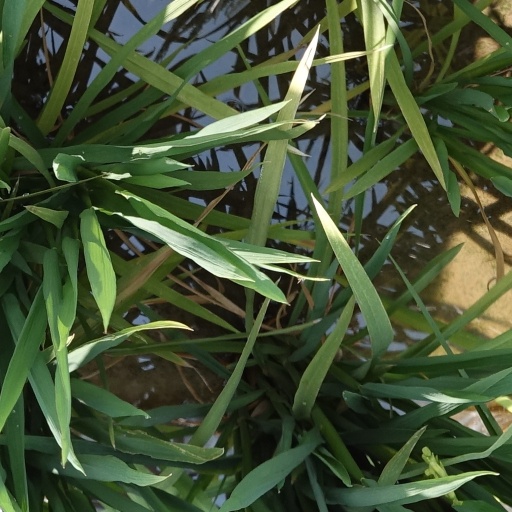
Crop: rice